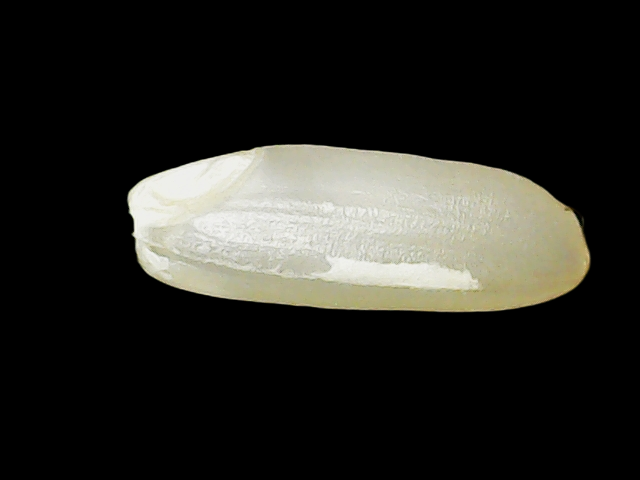
Rice variety: Binadhan23